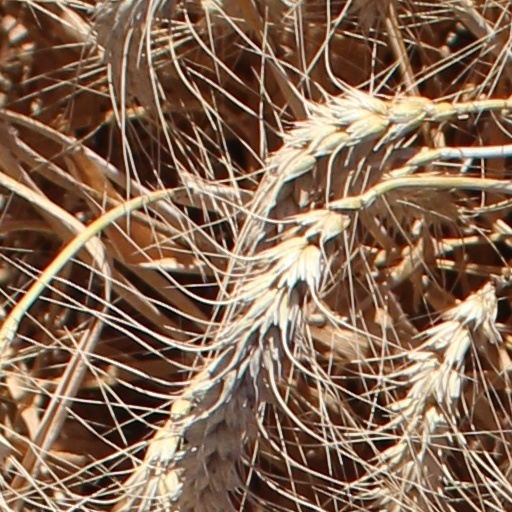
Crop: wheat